2024 EFL Trophy final

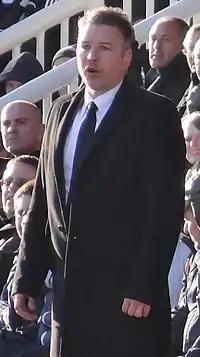
Darren Ferguson, Peterborough United's manager

The win confirmed a second title of the EFL Trophy for Peterborough after previously winning in 2014, maintaining the 100% win record at Wembley. The match was celebrated in front of 23,000 Peterborough supporters.